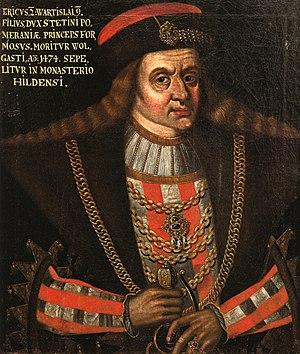
Éric II de Poméranie était duc de Poméranie-Wolgast, en Poméranie centrale et de Szczecin. Il était le fils de Warcisław IX de Poméranie et de Sophie de Saxe-Lauenbourg.